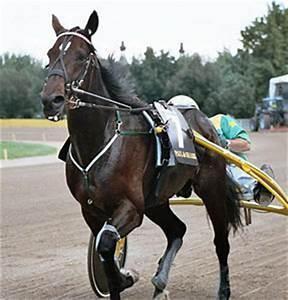
horse